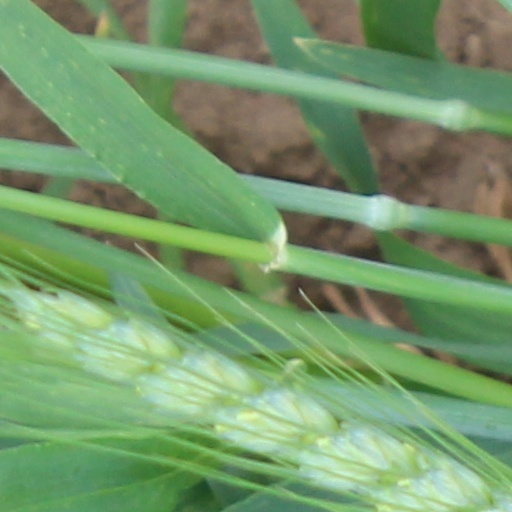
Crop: wheat